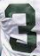
Number: 3